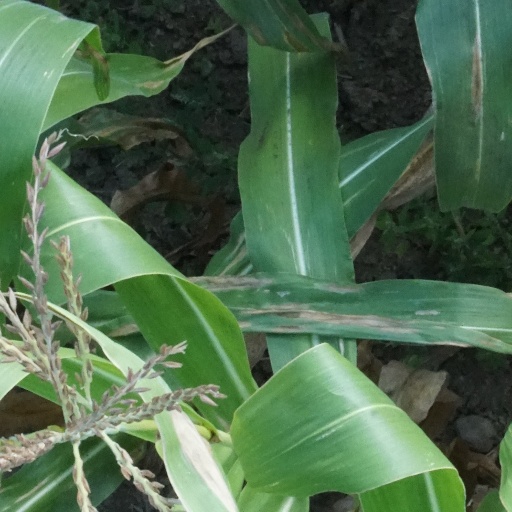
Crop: maize; corn